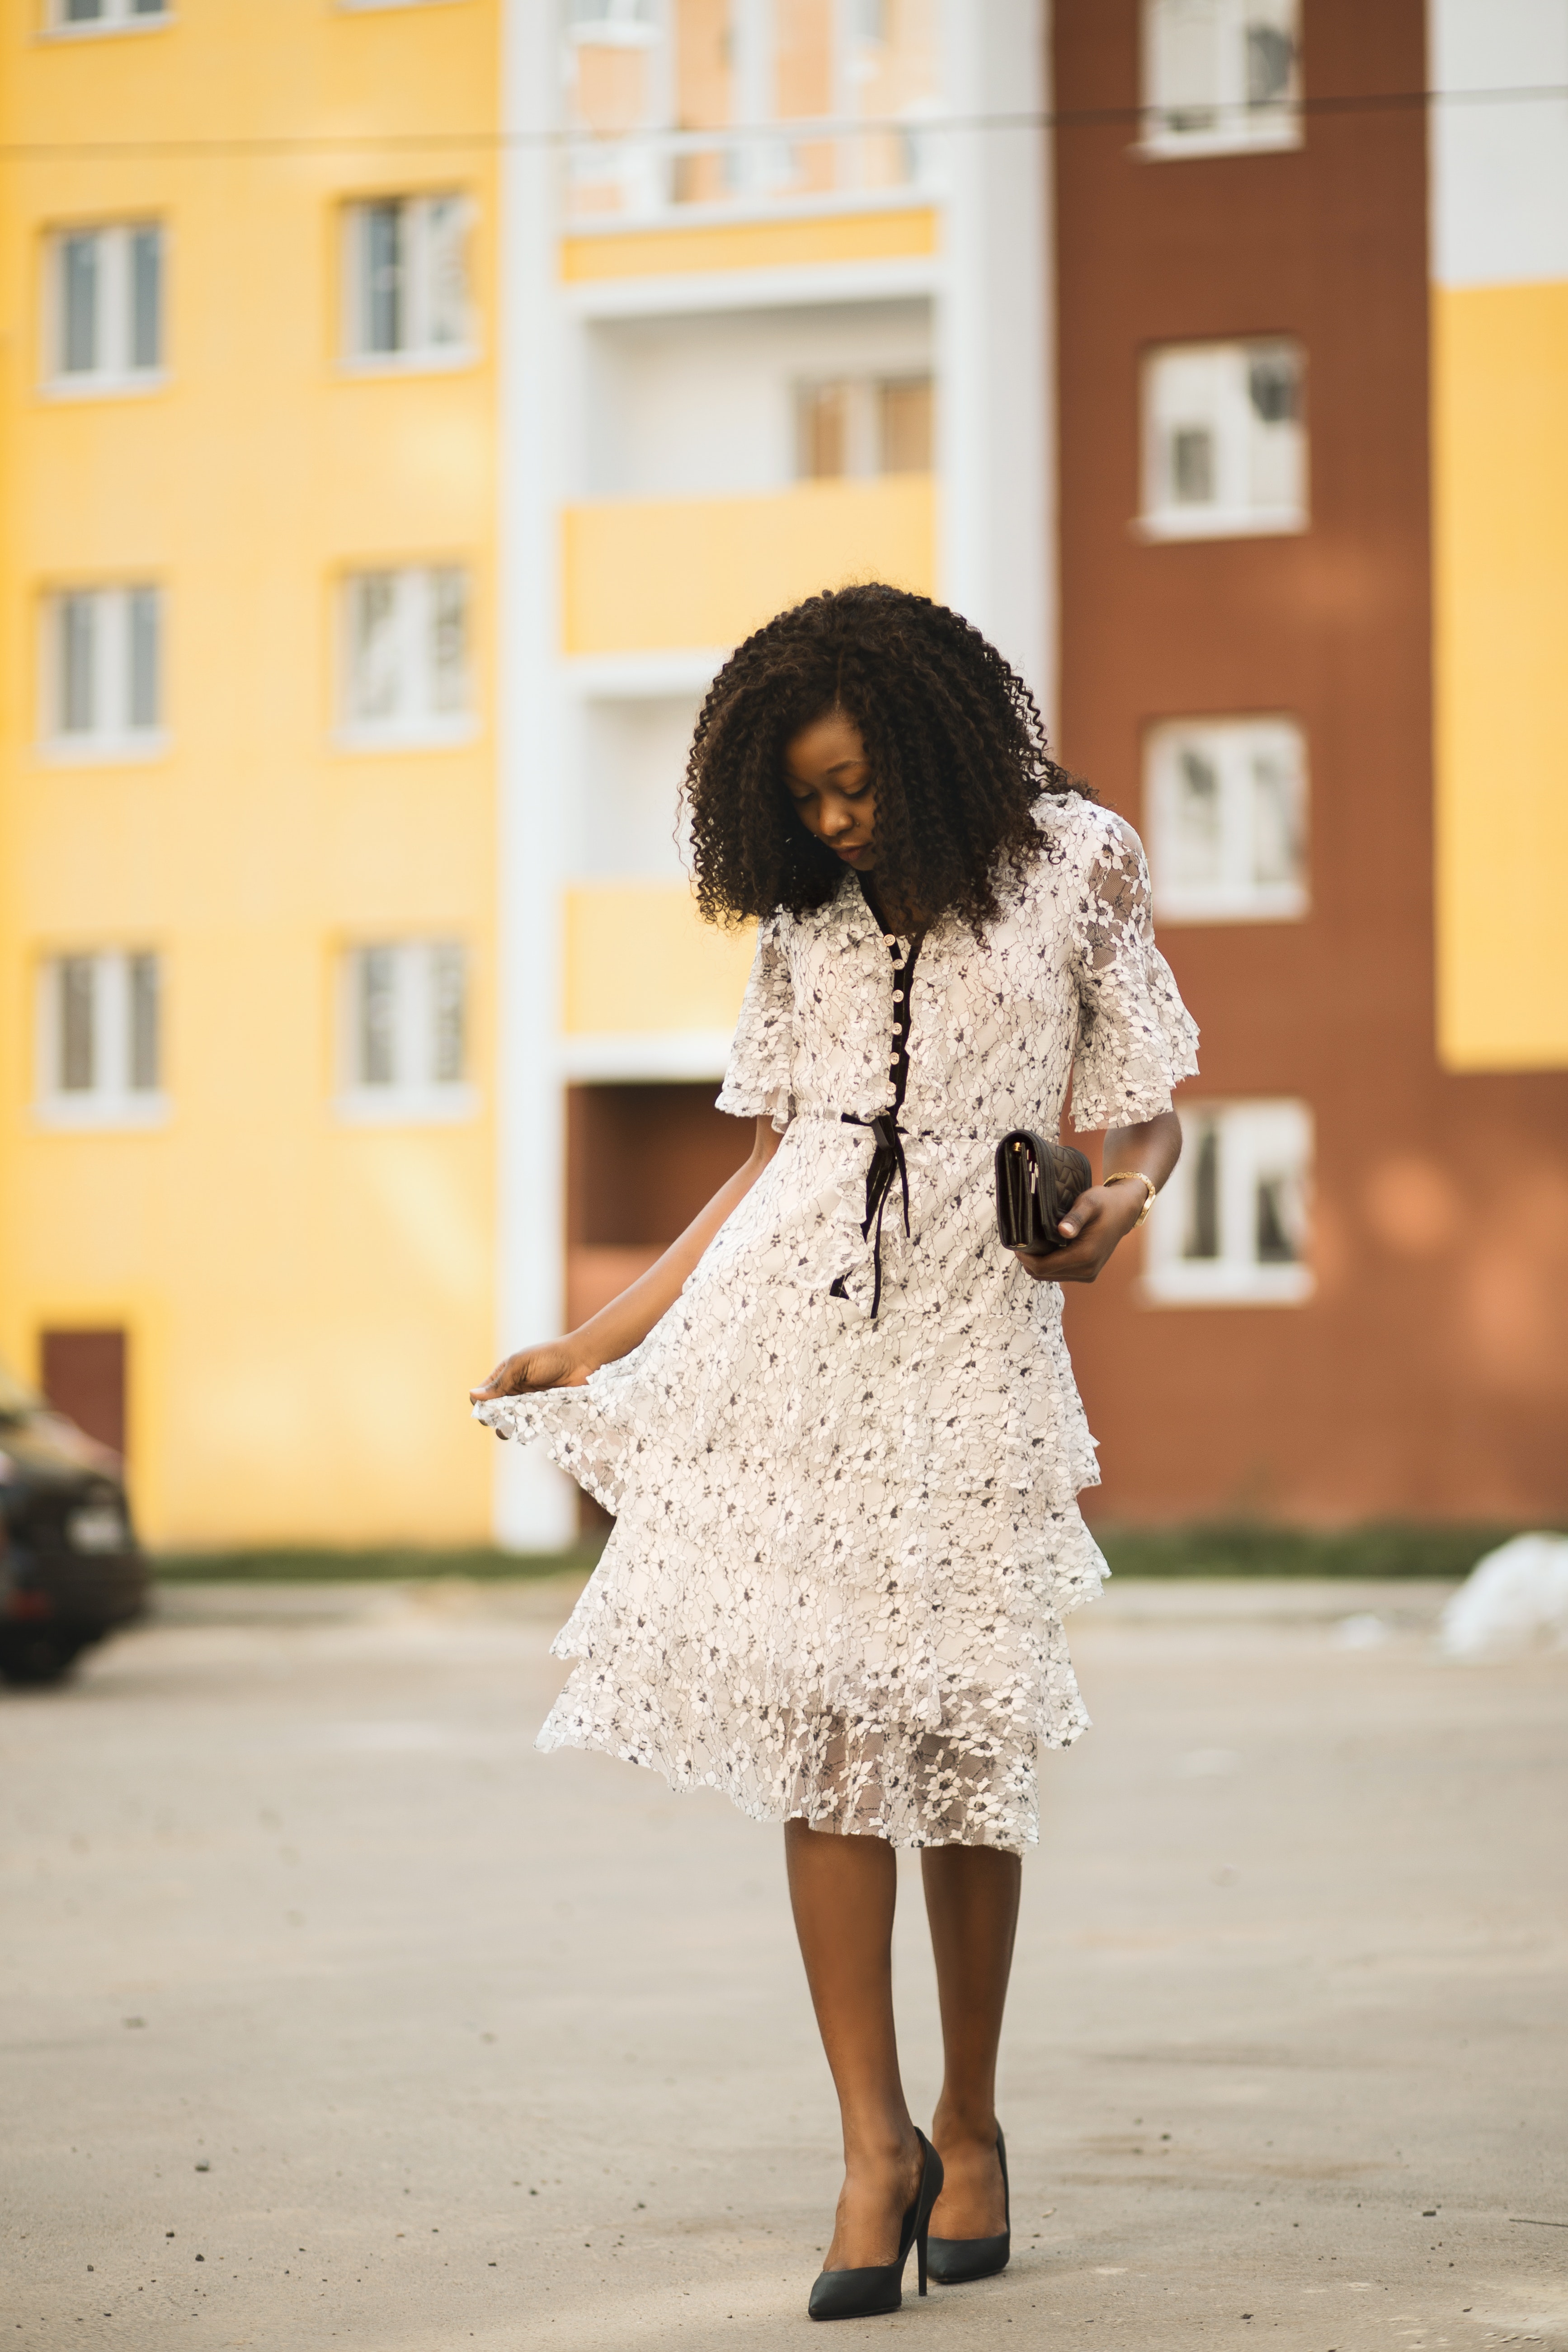
girl, shoulder, outerwear, dress, textile, fur, long hair, neck